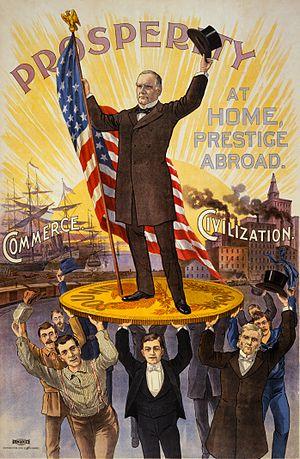
William McKinley, né le 29 janvier 1843 à Niles et assassiné le 14 septembre 1901 à Buffalo, est un homme d'État américain. Il est le 25ᵉ président des États-Unis, en fonction de 1897 à sa mort.